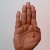
The image shows a hand gesture representing the letter 'B' in Indian Sign Language.